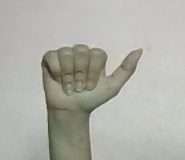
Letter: dhad